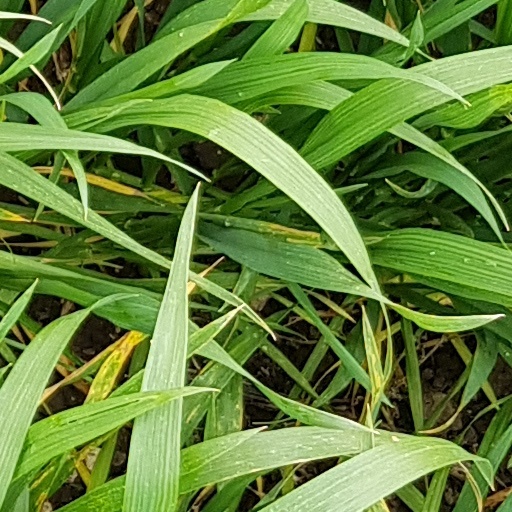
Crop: wheat